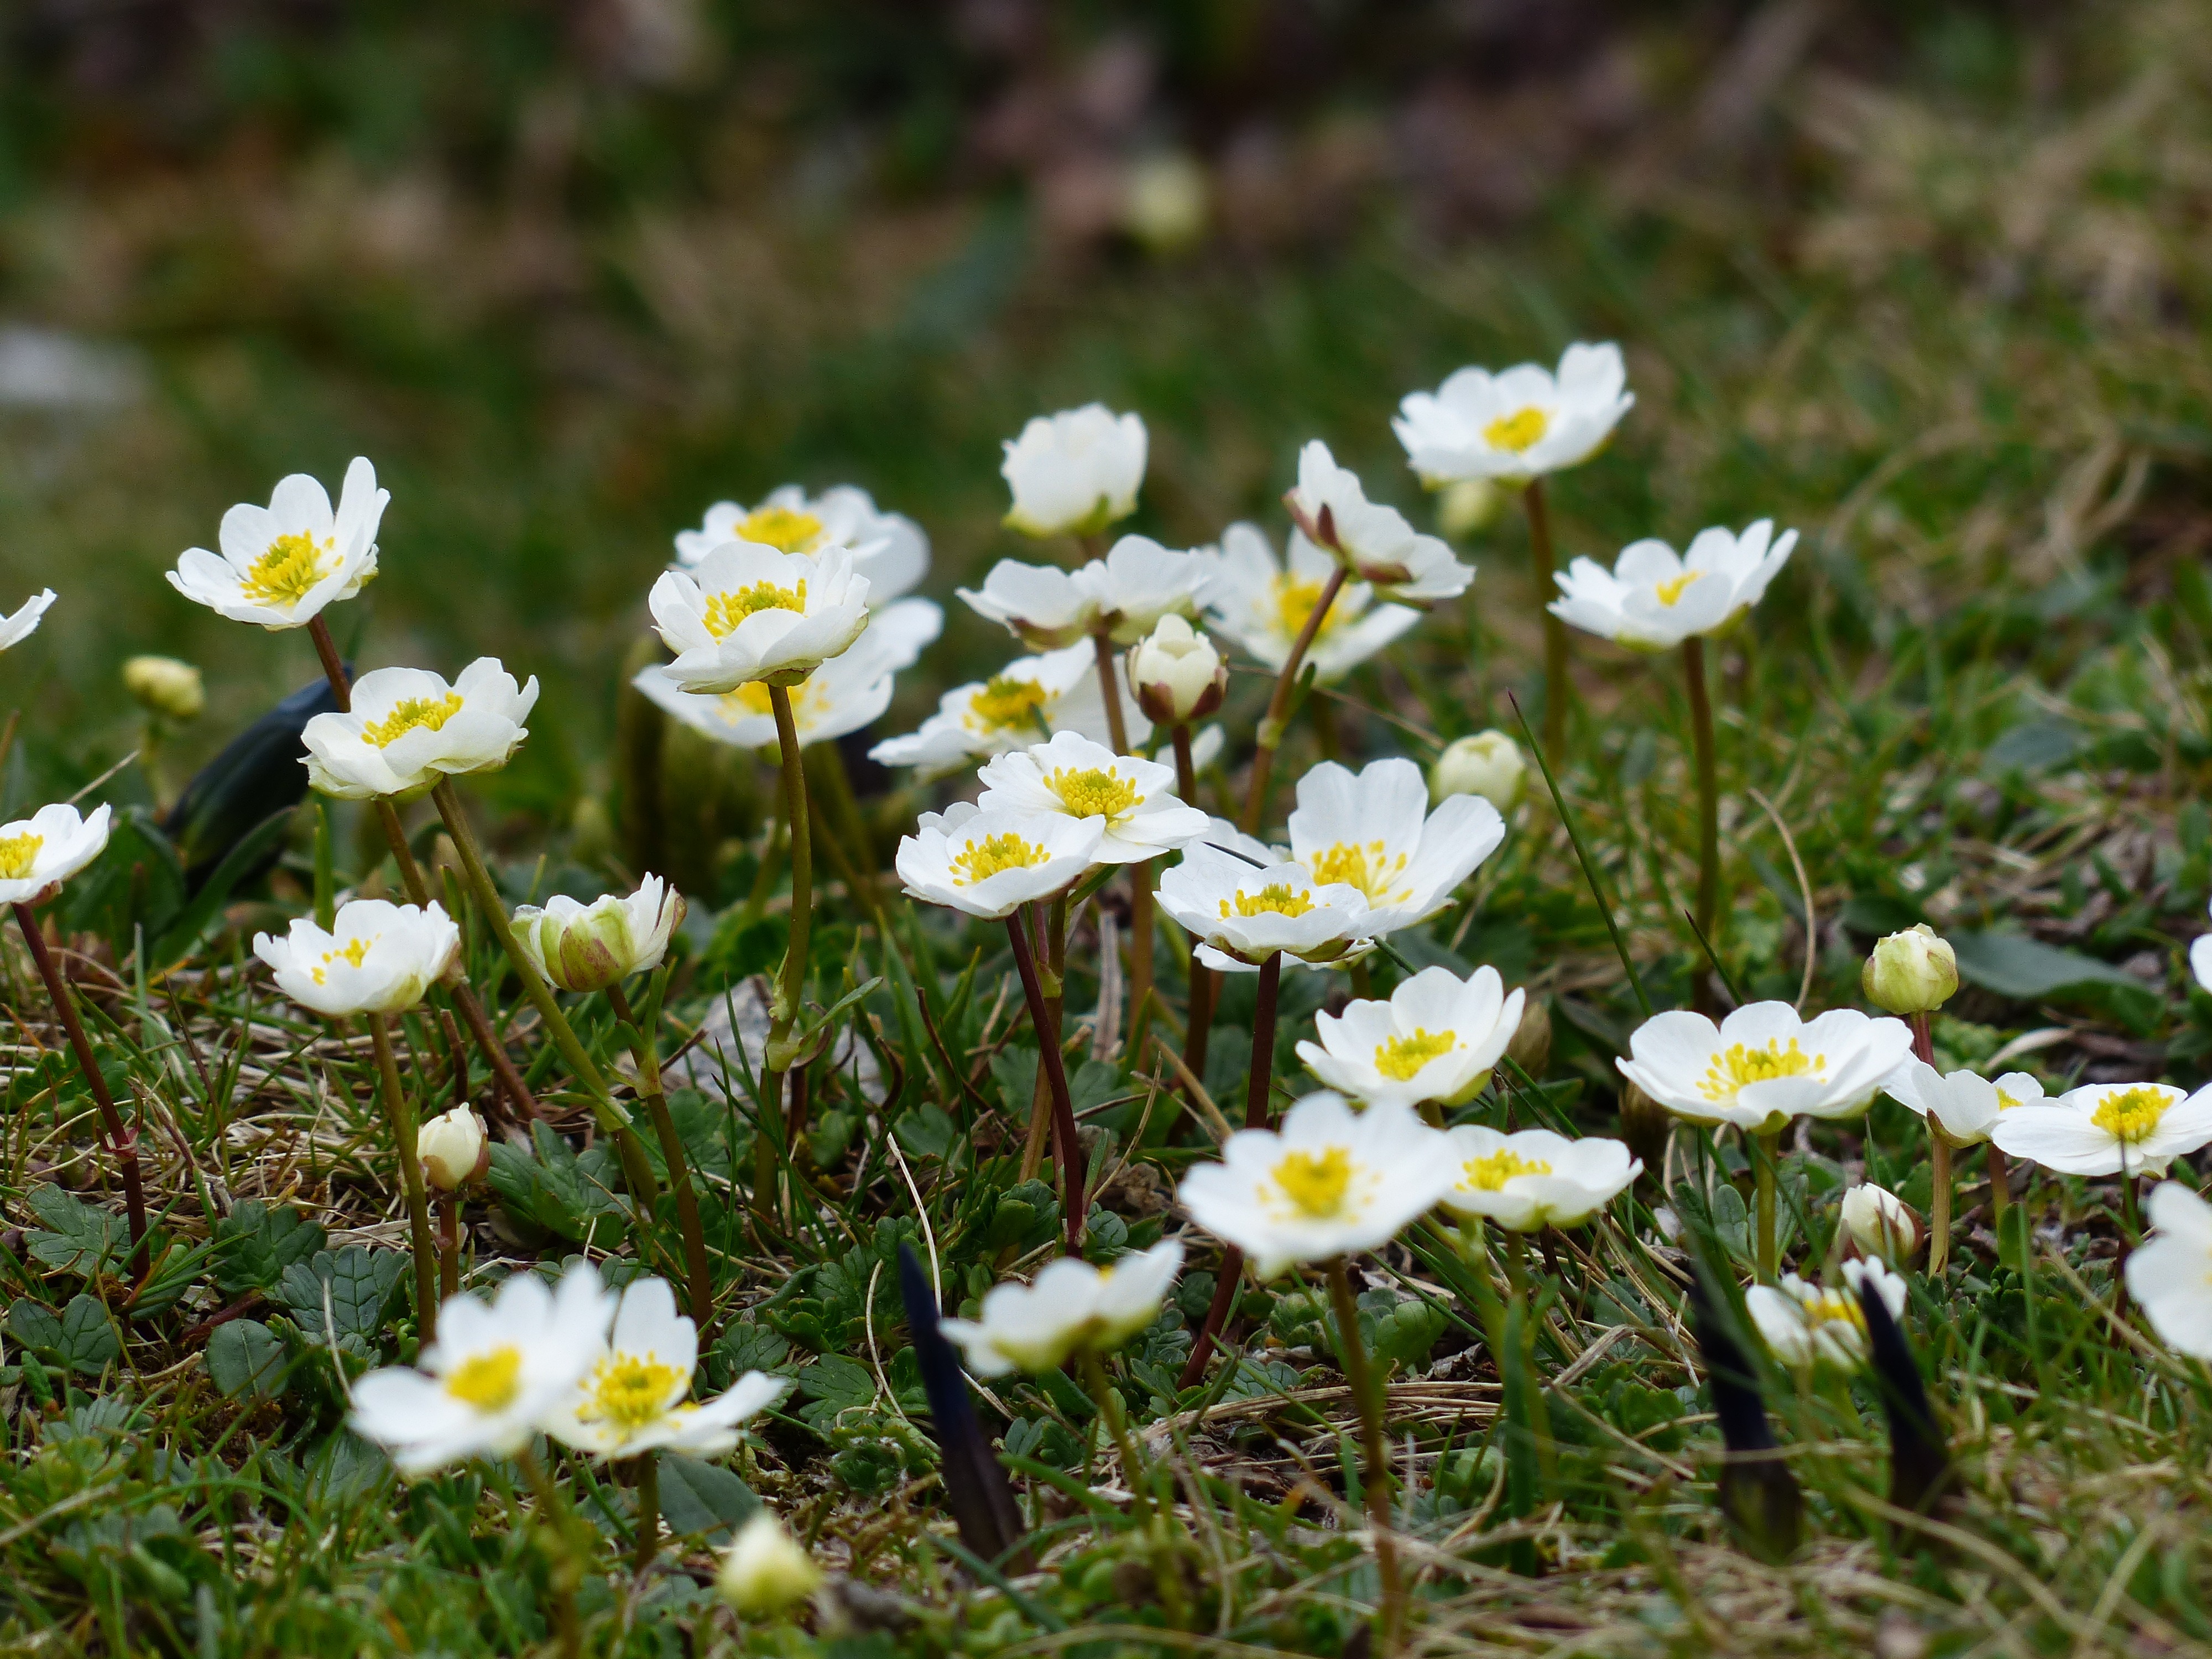
nature, blossom, plant, white, meadow, flower, petal, bloom, daisy, landmark, alpine, botany, flora, wildflower, anemone, rose greenhouse, flowering plant, daisy family, alpine flower, rosaceae, alpine plant, oxeye daisy, mountain avens, dryas octopetala, dryas, land plant, chamaemelum nobile, marguerite daisy, tanacetum parthenium, garden cosmos, spalierstrauches